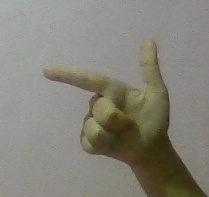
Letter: yaa